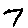
Label: 7